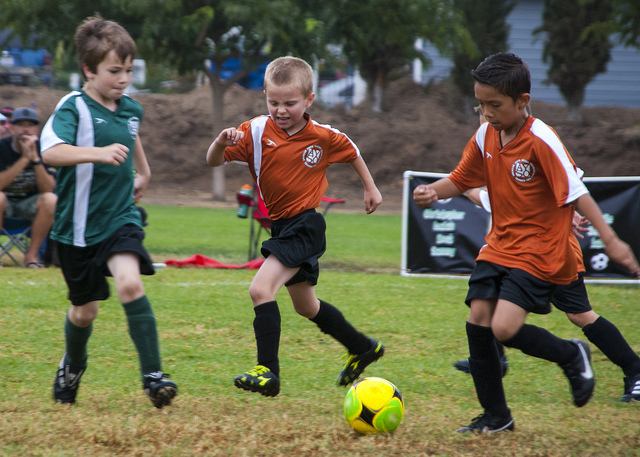
các cậu bé đang thi đấu bóng đá ở trên sân